Mihrişah Sultan (daughter of Şehzade Izzeddin)

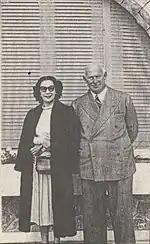
Mihrişah Sultan (left) and Ömer Faruk in Cairo

Şehzade Ömer Faruk had an increased interest in his cousin Mihrişah. It was also public knowledge that things were not going well between Faruk and his wife Princess Sabiha Sultan, the daughter of Sultan Mehmed VI.